September 11 attacks

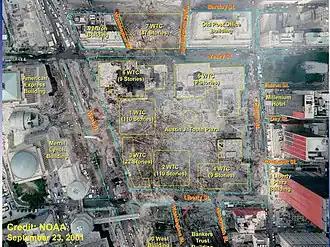
The World Trade Center site, called Ground Zero, with an overlay showing the locations of the original buildings

The attack on the World Trade Center's North Tower alone made 9/11 the deadliest act of terrorism in history. Taken together, the four crashes killed 2,996 people (including the hijackers) and injured thousands more. The death toll included 265 on the four planes (from which there were no survivors); 2,606 in the World Trade Center and the surrounding area; and 125 at the Pentagon. Most who died were civilians, as well as 343 firefighters, 72 law enforcement officers, 55 military personnel, and the 19 terrorists. More than 90 countries lost citizens in the attacks.